Shamkir minaret

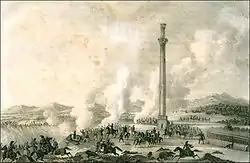
The tower in a drawing by M.Meshchersky, dedicated to the Shamkhor battle. 19th century

The representation of the monument given by N. Frolovskys is detailed described in his "Review of the Russian Possessions in the Caucasus published in 1836, considering that “the most noteworthy of all the monuments there (meaning the Elisavetpol area) is the Shamkhor Pillar, built among the plains on the left bank of the Shamkhor river, 25 versts from the city, and open to the gaze of almost 30 versts. It is surrounded by the ruins of a fortress and other buildings, which were led round by a square wall that stretched a hundred fathoms from north to south, and sixty fathoms across. The time of the pillars construction is unknown, however, an unaccountable story attributes it to Alexander the Great. The base of the column represents a cubic figure and has seven arshins in diameter and six and a quarter in height; on this basis, another pedestal of the same figure is arranged containing six arshins in width, five arshins in height. A round column rises on it, which has a diameter at the base of five, and at the top up to four arshins, eighteen fathoms in height, with a base of up to twenty-two fathoms. The upper part of it is surrounded by a quadrangular cornice, each side enclose 5 yards; under the cornice there is an inscription, believed to be in the Kufic language. Above this cornice, there is still a round column, six fathoms high, which has already collapsed at the top; its diameter at the base is not more than one fathom. The entire pillar has a height of up to 28 yards. In the middle of the column there is a spiral staircase consisting of 124, large and almost destroyed, steps, which are very difficult to climb. In the upper part, under the cornice, there was also a staircase, judging by the indentations in the wall, into which the steps were probably fortified. The pillar is built of bricks on dry matter mixed with sand and small stones; the work is extremely durable and beautiful; the cement is so strong that it has completely merged with the brick. It is impossible without regret to see that time is already beginning, in many places, to destroy this beautiful monument of antiquity, and even the inclination of the pillar is quite noticeable [“It is doubtful that this column served as an observatory, as Gamba believes (Voyages dans la Russie meridionale etc.), and very likely that it was nothing more than a minaret, from the top of which Muslims were called to prayer“]”